Saint-Privat-de-Champclos

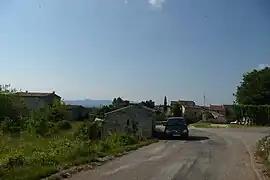
A general view of Saint-Privat-de-Champclos

Saint-Privat-de-Champclos is a commune in the Gard department in the Occitania region in southern France. It is part of the canton of Rousson and of the arrondissement of Alès. Saint-Privat-de-Champclos has the INSEE code 30293, and the postal code is 30430. The area of Saint-Privat-de-Champclos is 11.64 km.